Elite Forces of Malaysia

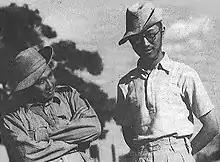
Two Force 136 operatives, Tan Chong Tee and Lim Bo Seng, during their training in India with the Special Operations Executive. Both, along with other Force 136 operatives, were later dispatched via submarine to Malaya to set up an espionage network in Malaya.

The concept of elite forces in Malaysia has its origins in the early Malay kingdoms, dating back to the Kingdom of Singapura (1299–1398) and later the Malacca Sultanate (1400–1511). These early states developed organised structures for their elite warriors, who played a central role in both governance and military operations. The "Hulubalangs" and the "Ceterias" formed the two main groups of the elite forces during the Malacca Sultanate.